Rescue Raiders

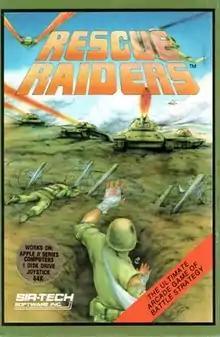

Rescue Raiders is an Apple II scrolling shooter published by Sir-Tech in 1984. It was designed by Arthur Britto and Greg Hale.